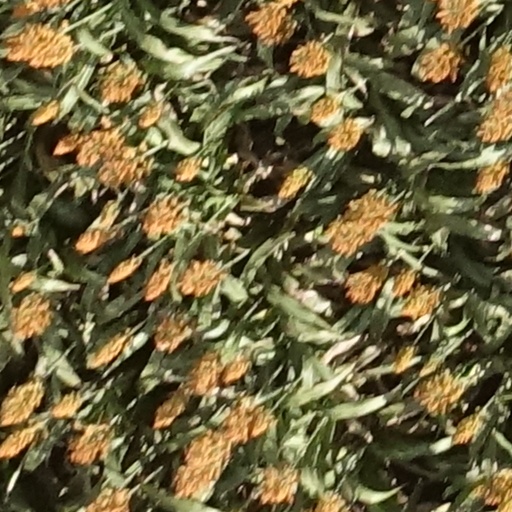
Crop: sorghum